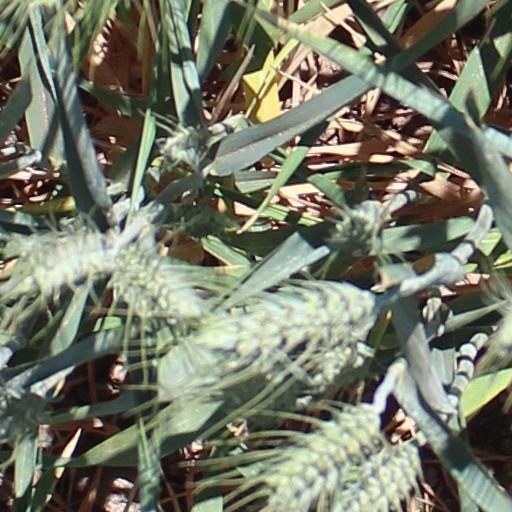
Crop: wheat